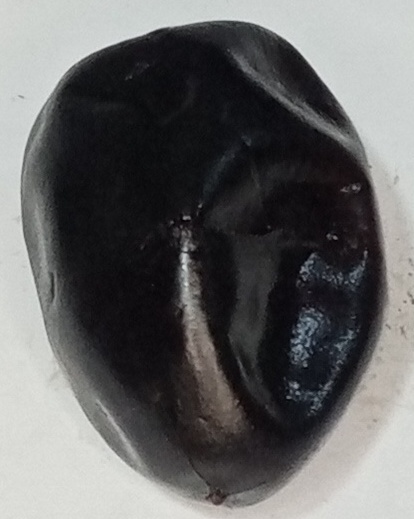
Variety: kupro
Size: large
Grade: grade-1